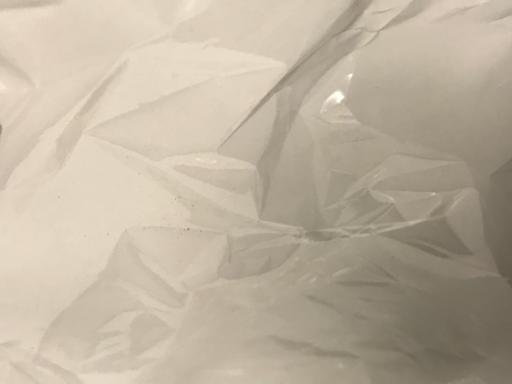
Label: trash